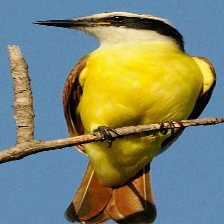
Species: GREAT KISKADEE
Scientific name: PITANGUS SULPHURATUS